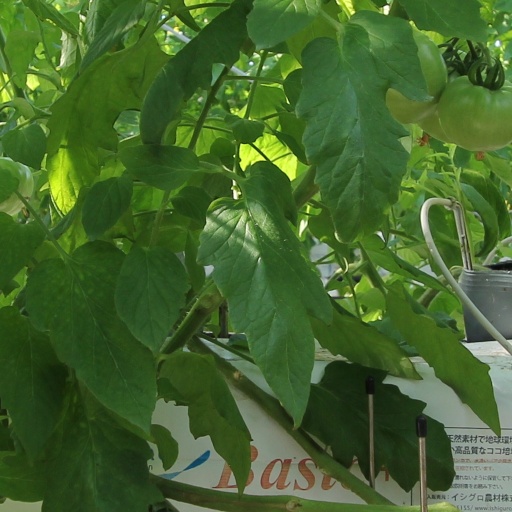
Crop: tomato